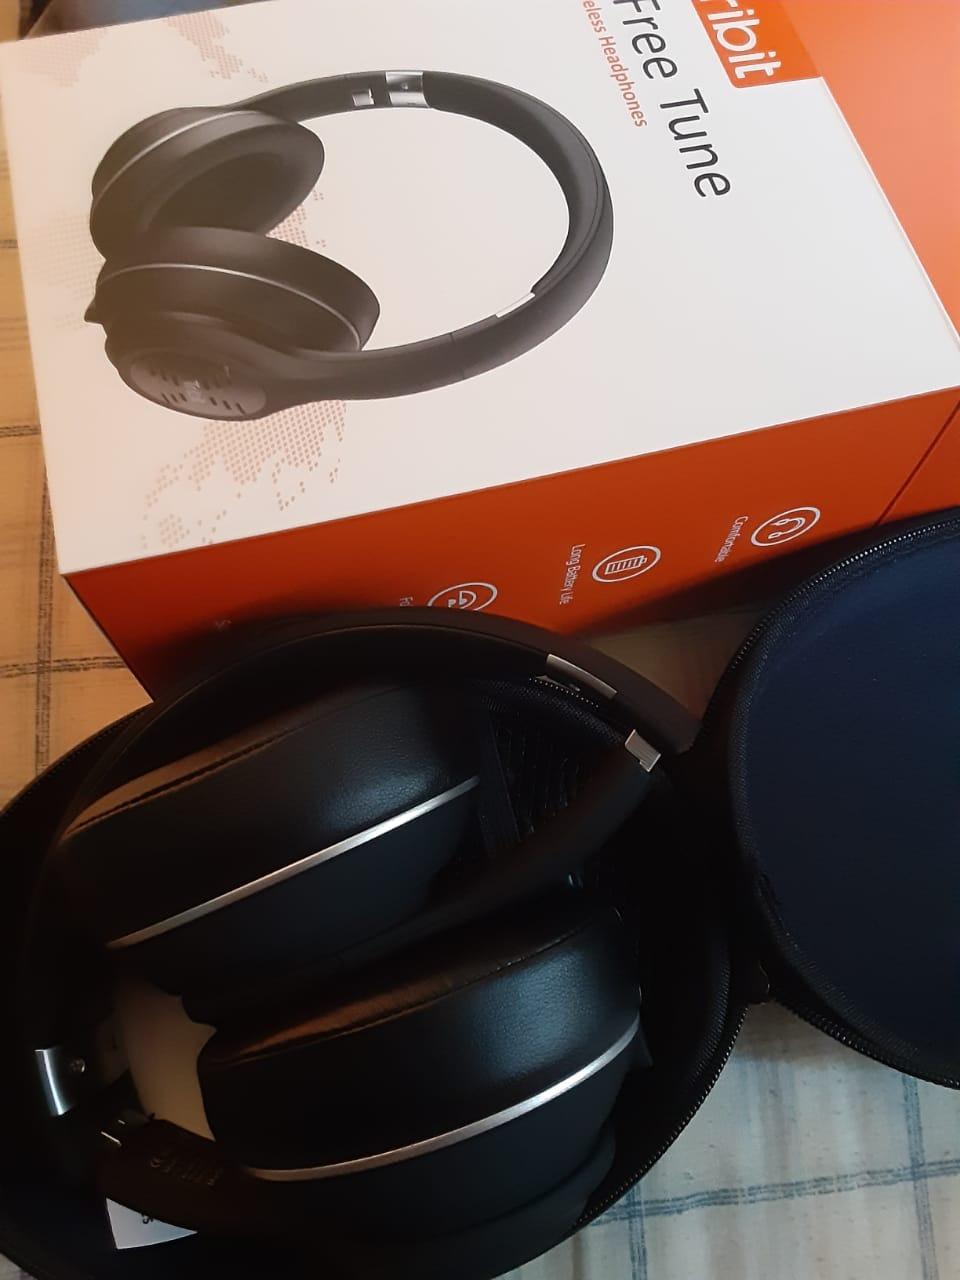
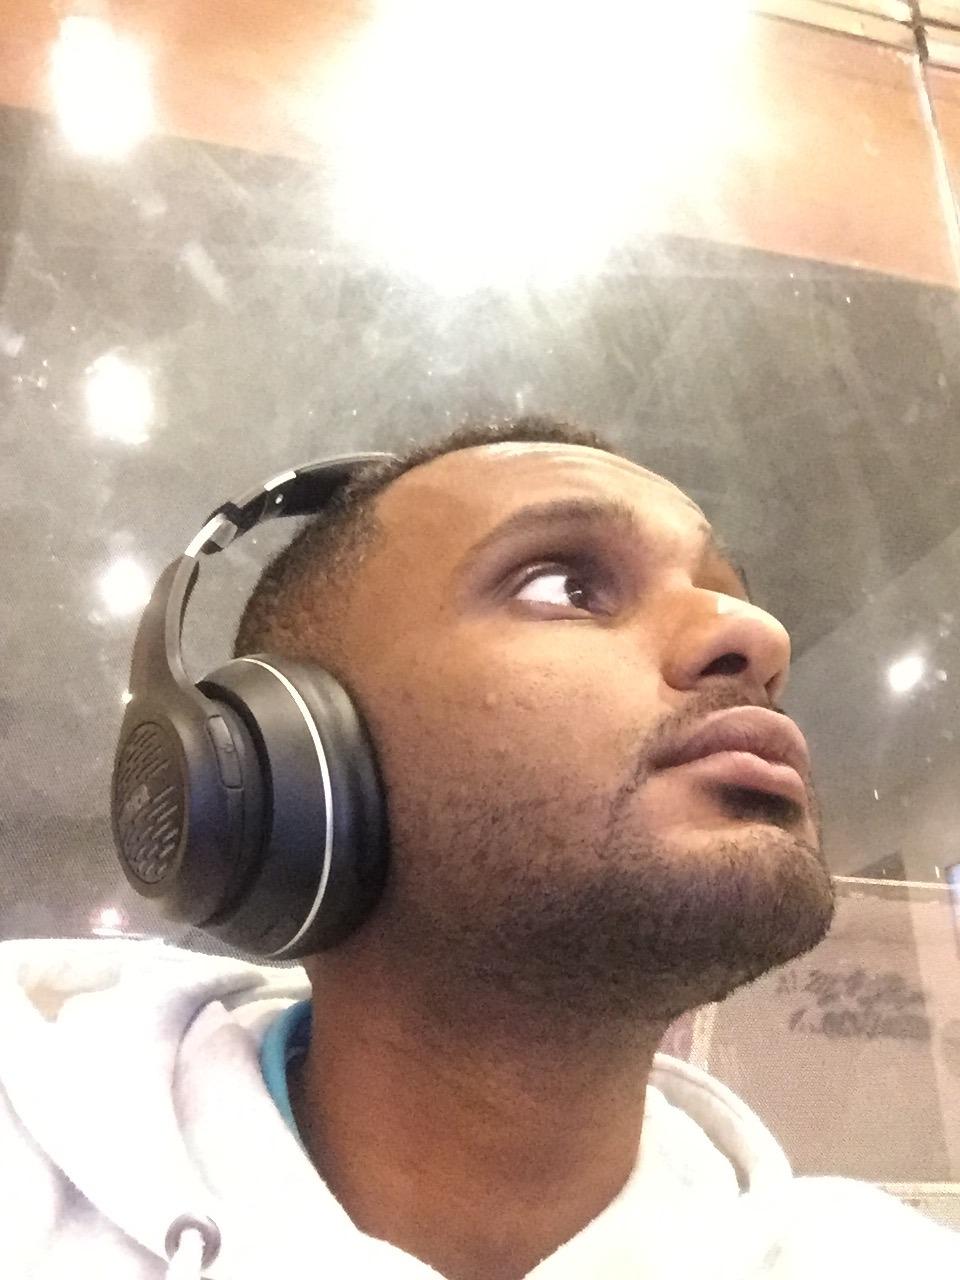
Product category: headphones
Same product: yes